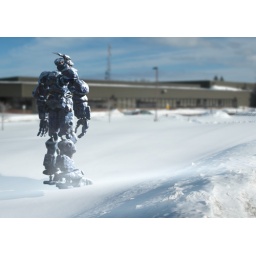
Men in black suits took it away in a shiny unmarked black truck just before the start of rush hour.